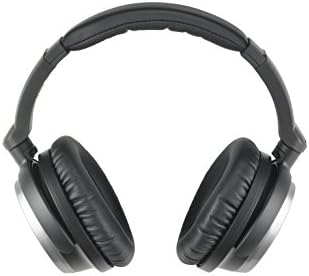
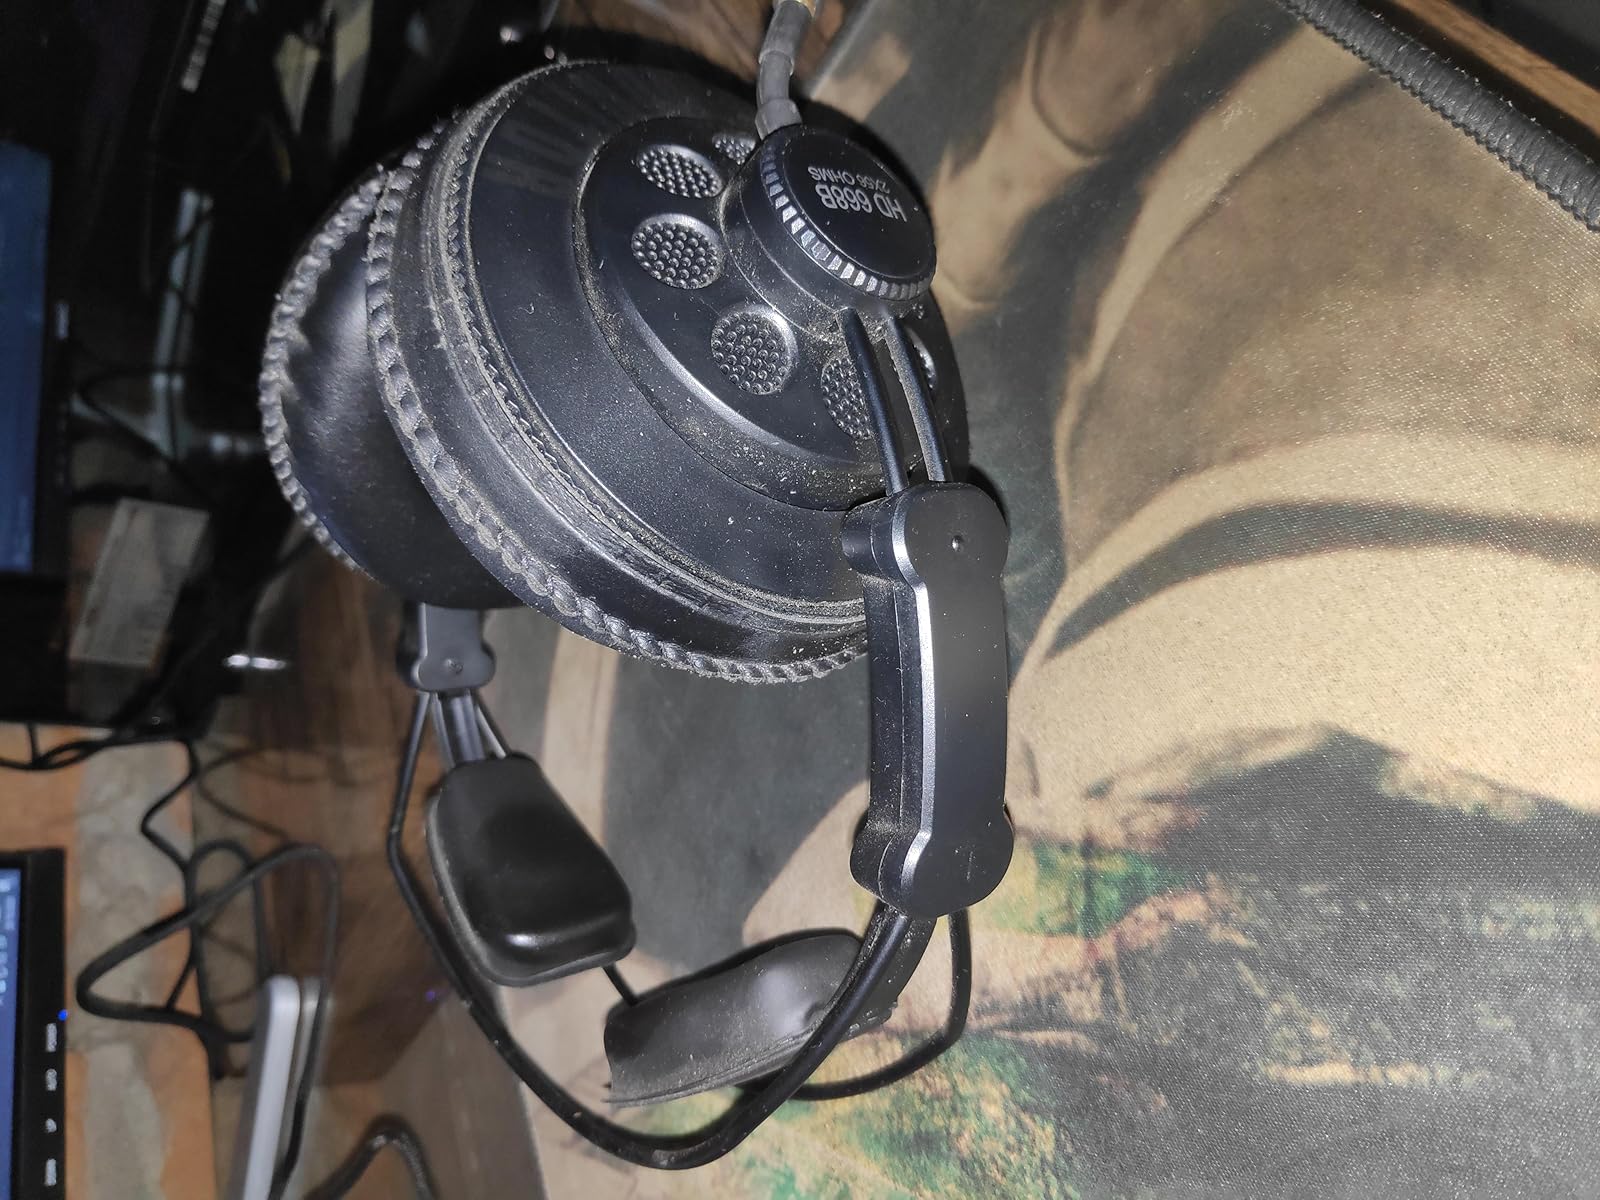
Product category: headphones
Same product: no